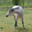
Label: horse